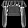
Label: Pullover